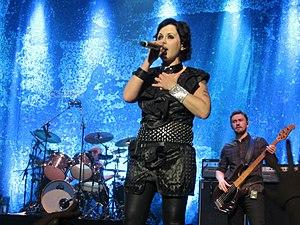
The Cranberries est un groupe de rock alternatif originaire de Limerick en Irlande, formé en 1989 par le guitariste Noel Hogan, le bassiste Mike Hogan, le chanteur Niall Quinn et le batteur Fergal Lawler. Quinn est remplacé par Dolores O'Riordan en 1990.